Handale Priory

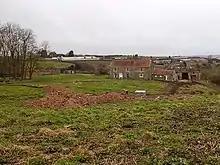
Site of the former nunnery

Handale Priory (also called Grendale) was a priory of Cistercian nuns in Handale, North Yorkshire, England. It was founded in 1133 by William, son of Roger de Percy, and was dissolved in 1539. A fishpond survives and a farmhouse built on the site in the 18th century may incorporate part of the priory.